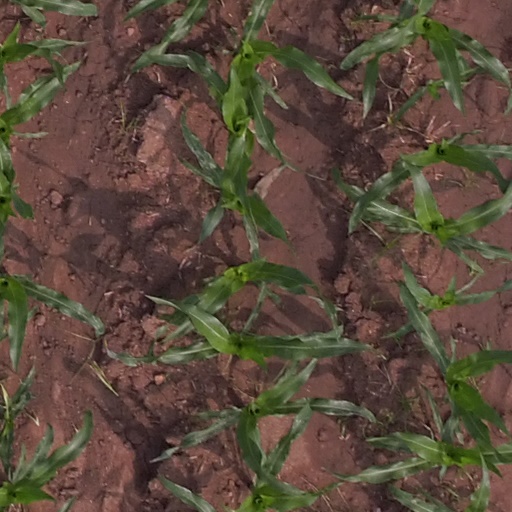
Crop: maize; corn